Belém Palace

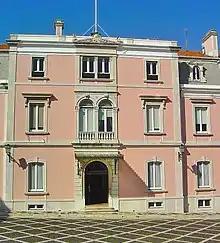
The "Palecete" built by King Carlos I on the "Noble Ladies' Courtyard".

The site was originally part of the "Outeiro das Vinhas", a property that fronted the beach of the Tagus River. D. Manuel of Portugal, a diplomat and poet who was the son of the 1st Count of Vimioso, acquired the land in 1559, naming it "Quinta de Belém" and constructing a building with three salons and two atria. By the mid-17th century the property was linked to a scion of the Royal Court, then transferred to the possession of the Counts of Aveiras and occupied by a convent.